Lake County Sheriff's House and Jail

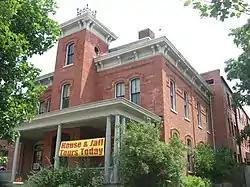
Lake County Sheriff's House and Jail, June 2012

Lake County Sheriff's House and Jail, also known as the Sheriff's House, is a historic jail and residence located at 226 South Main Street in Crown Point, Lake County, Indiana, United States. It was built in 1882, and is a two-story, Second Empire style brick building. It has a three-story projecting tower and a mansard roof. It features a one-story, flat roofed porch with Tuscan order columns added about 1890. The building remained in use as a residence until 1958 and as a jail until 1974. The building is maintained and open to the public by the Old Sheriff's House Foundation.